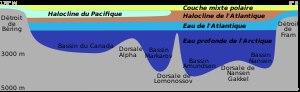
L’océan Arctique, naguère appelé océan Glacial arctique, s'étend sur une surface d'environ 14 millions de km², ce qui en fait le plus petit océan. Il recouvre l'ensemble des mers situées entre le pôle Nord et les régions septentrionales de l'Europe, de l'Asie et de l'Amérique. Il communique avec le nord de l'océan Atlantique, recevant de grandes masses d'eau à travers la mer de Barents et le détroit de Fram. Il se trouve aussi en contact avec l'océan Pacifique à travers le détroit de Béring.